Club Almirante Brown

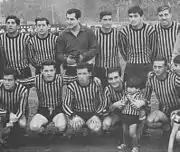
Almirante Brown, 1965 Primera C champion

The club affiliated to the Association again, winning two championships and being designed as Buenos Aires Province representative to play the Argentine Amateur championship held in Cañada de Gómez. During the decade of 1940 Almirante Brown also acquired a land to build its headquarters in San Justo. In 1956 the club affiliated to Argentine Football Association filling the vacant left by defunct Deportivo San Justo, merged to Almirante Brown.